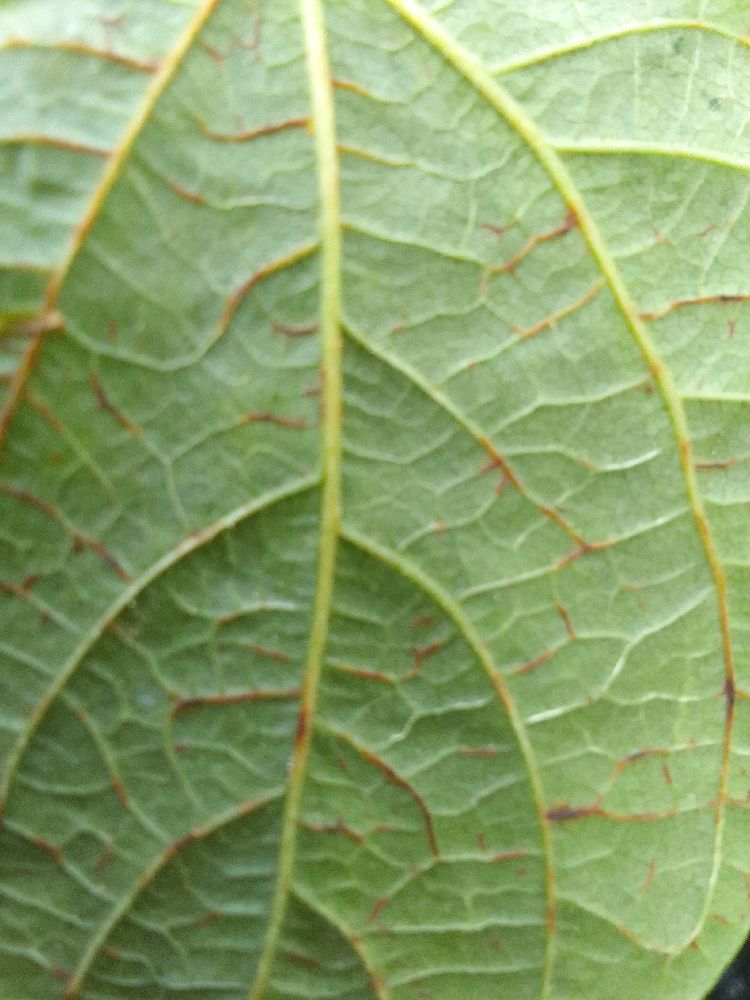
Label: anthracnose